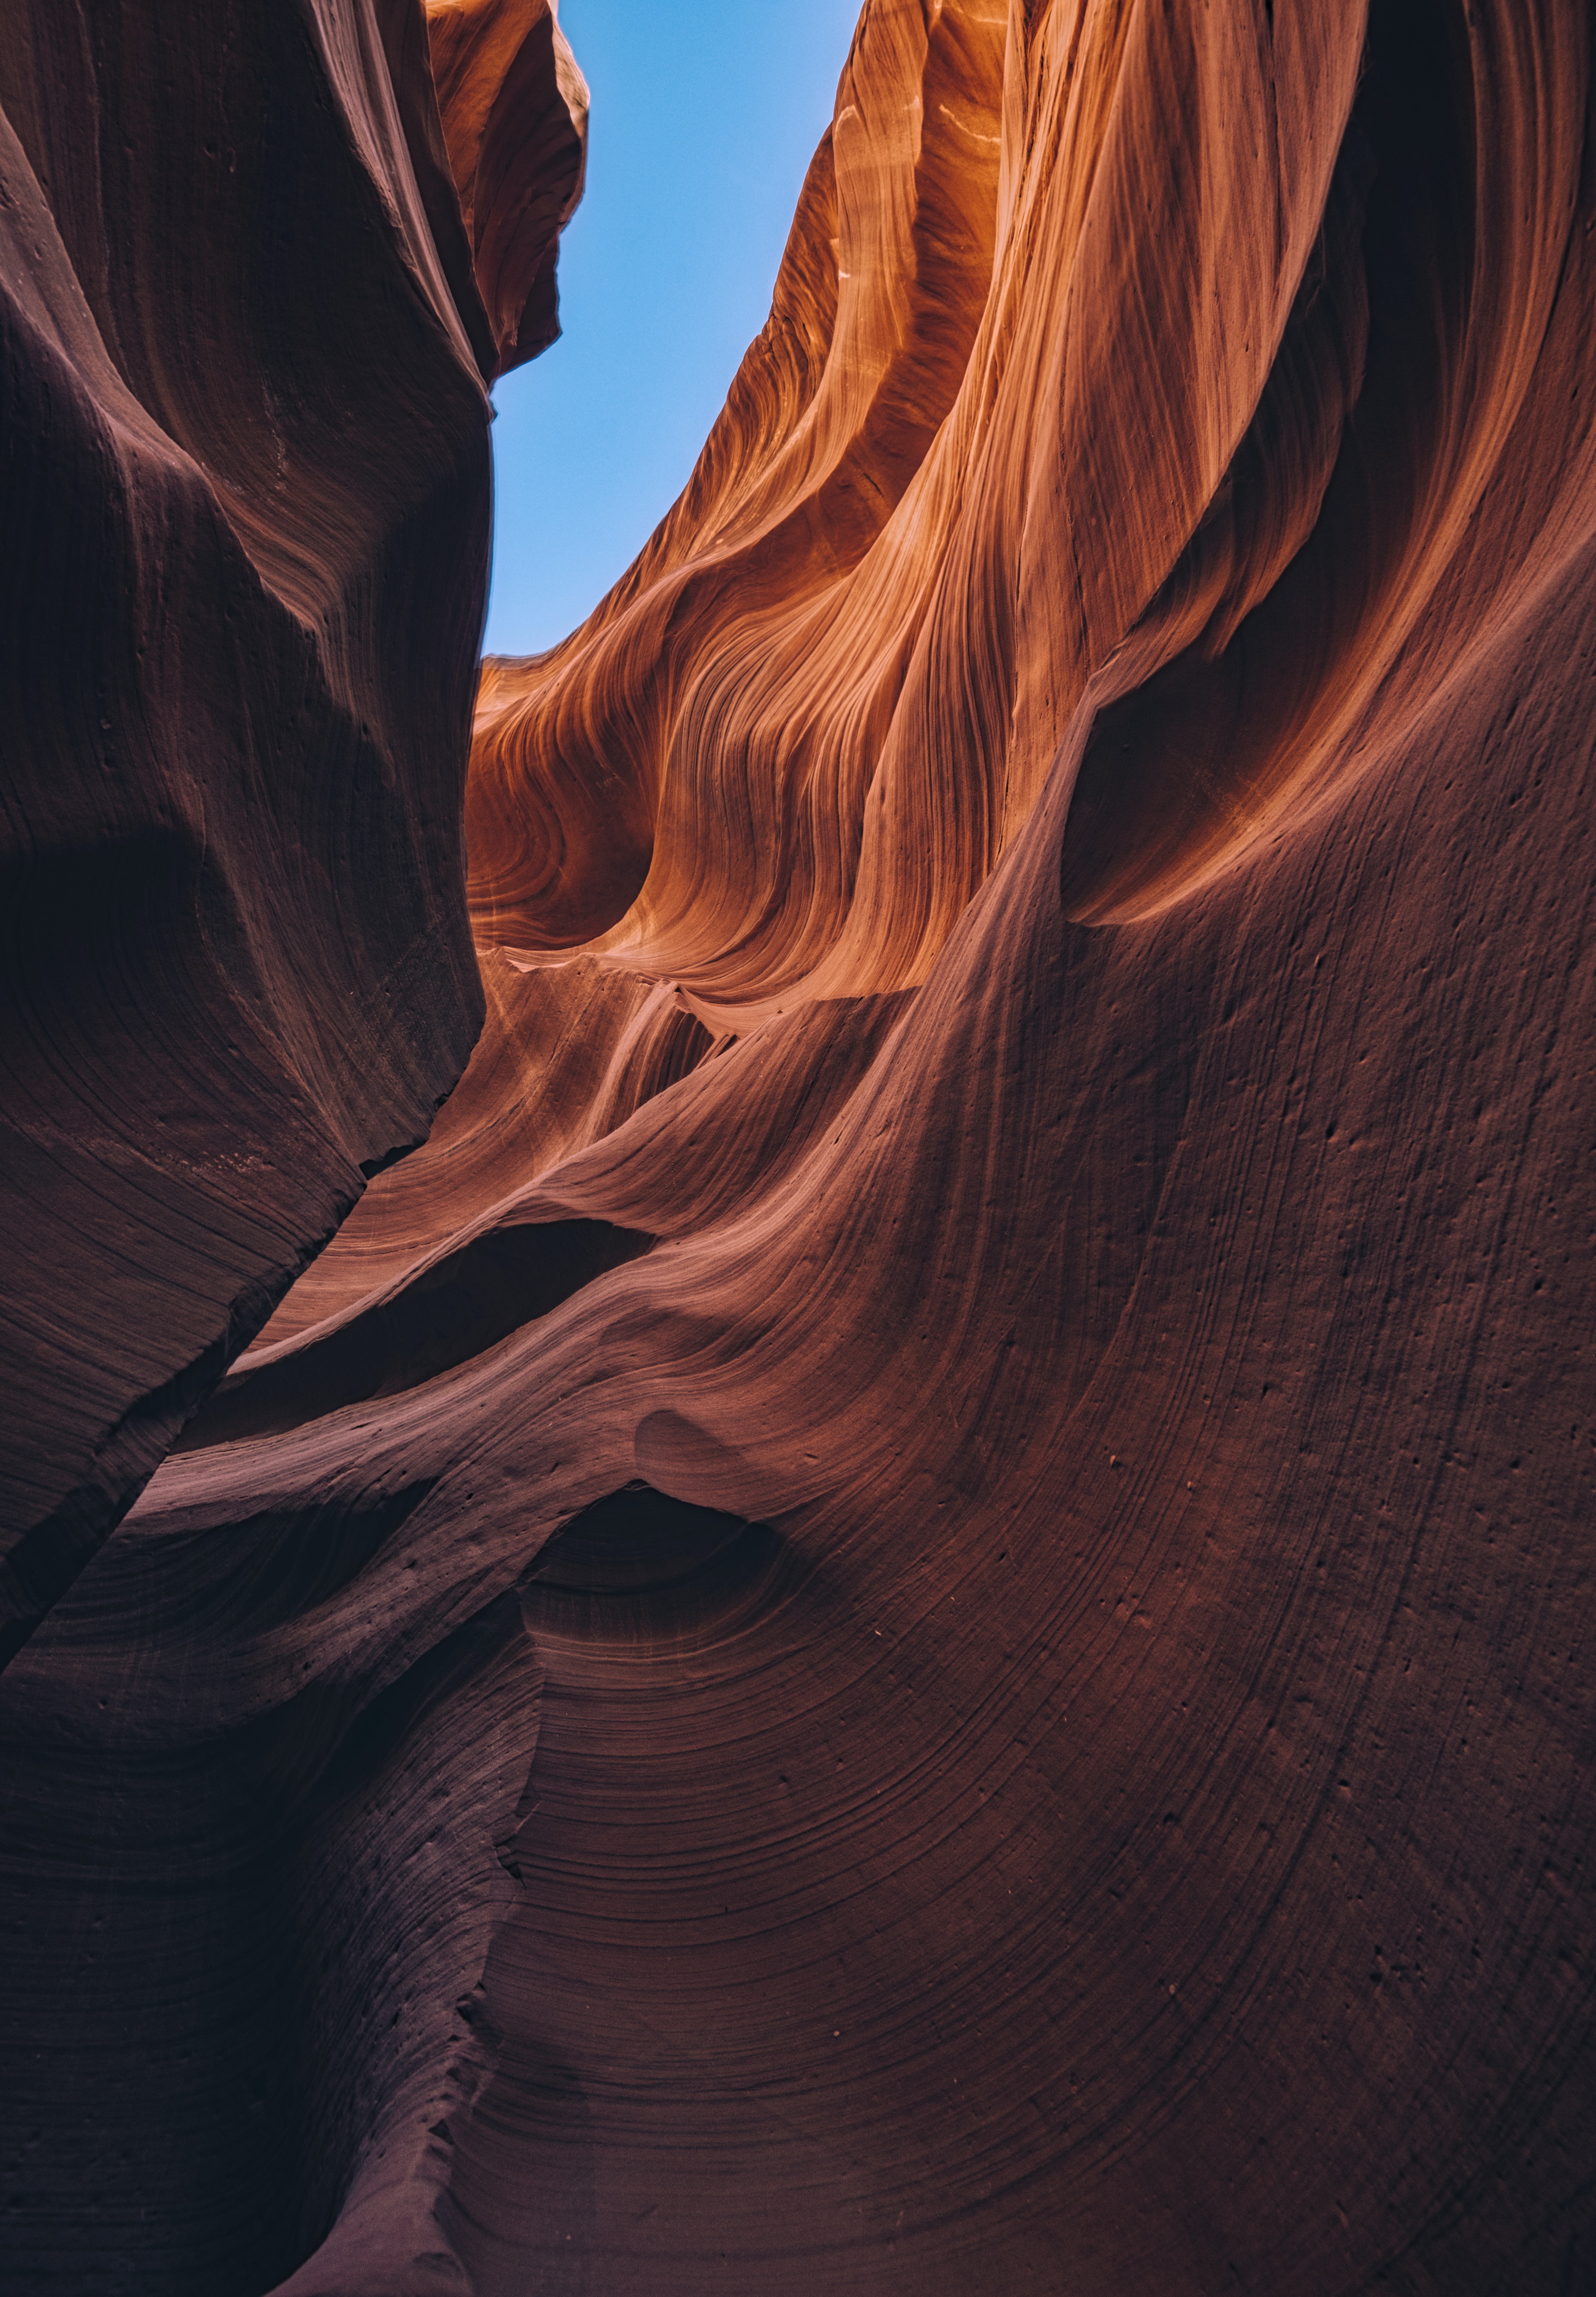
natural, sky, mountain, natural landscape, formation, geological phenomenon, Tints and shades, landscape, bedrock, aeolian landform, rock, wood, arch, electric blue, badlands, wadi, fault, art, erosion, shadow